Karl von Bardeleben

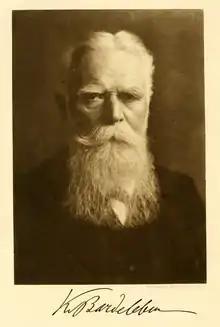
Karl von Bardeleben (1849-1919)

Karl von Bardeleben (7 March 1849 – 19 December 1919) was a German anatomist born in Giessen. He was the son of surgeon Heinrich Adolf von Bardeleben (1819–1895).